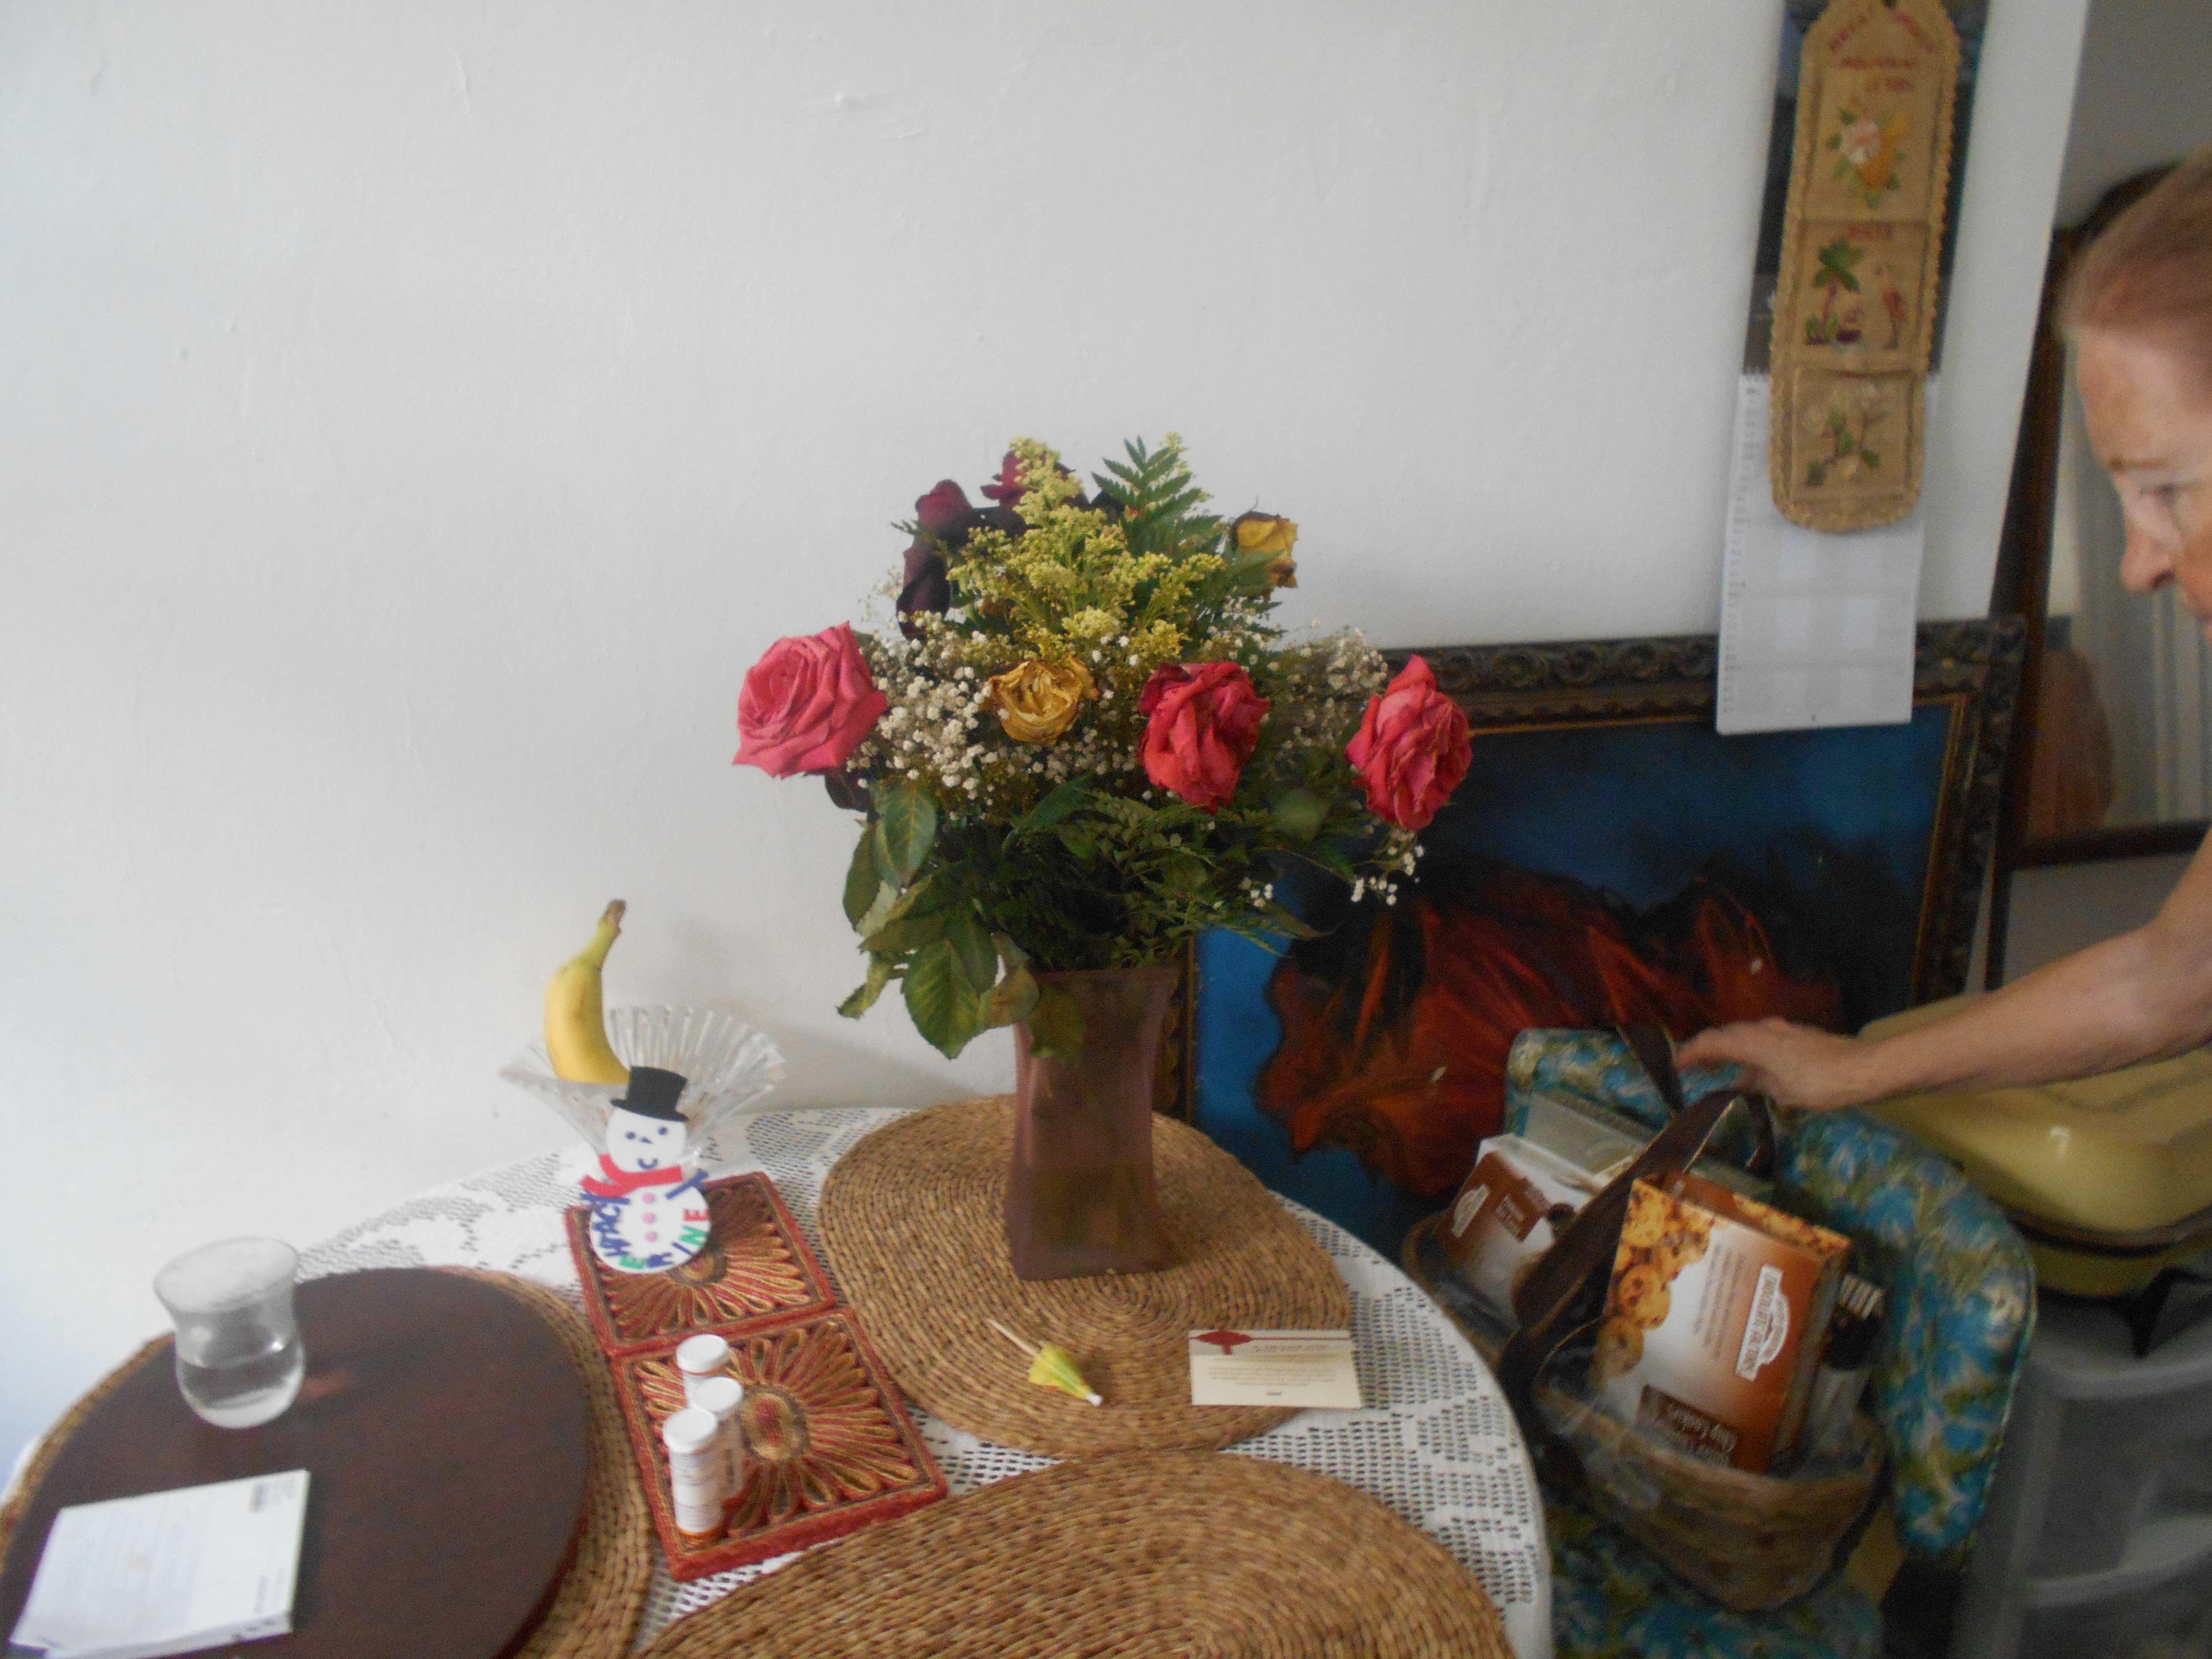
flower, meal, art, floristry, floral design, flower arranging